Mitogen-activated protein kinase

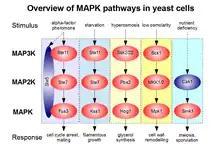
Overview of MAPK pathways in yeast. Non-canonical components of the five known modules (mating, filamentation, hyperosmosis, cell wall integrity, sporulation pathways) are colored in blue.

MAPK pathways of fungi are also well studied. In yeast, the Fus3 MAPK is responsible for cell cycle arrest and mating in response to pheromone stimulation. The pheromone alpha-factor is sensed by a seven transmembrane receptor. The recruitment and activation of Fus3 pathway components are strictly dependent on heterotrimeric G-protein activation. The mating MAPK pathway consist of three tiers (Ste11-Ste7-Fus3), but the MAP2 and MAP3 kinases are shared with another pathway, the Kss1 or filamentous growth pathway. While Fus3 and Kss1 are closely related ERK-type kinases, yeast cells can still activate them separately, with the help of a scaffold protein Ste5 that is selectively recruited by the G-proteins of the mating pathway. The trick is that Ste5 can associate with and "unlock" Fus3 for Ste7 as a substrate in a tertiary complex, while it does not do the same for Kss1, leaving the filamentous growth pathway to be activated only in the absence of Ste5 recruitment.